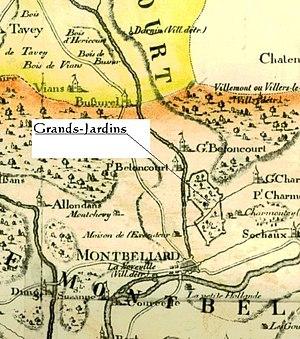
Je suis l'auteur de l'extrait d'une gravure d'avant 1789. Cette gravure est intitulée
Les Grands-jardins de Montbéliard étaient à l'origine, sous le comte Frédéric, un vaste jardin botanique qui comprenait une variété impressionnante de plantes exotiques et arbres divers qui en faisait, à cette époque, le troisième d'Europe en rang d'ancienneté.